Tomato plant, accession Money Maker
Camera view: bottom (45 deg); turntable rotation: 270 degrees
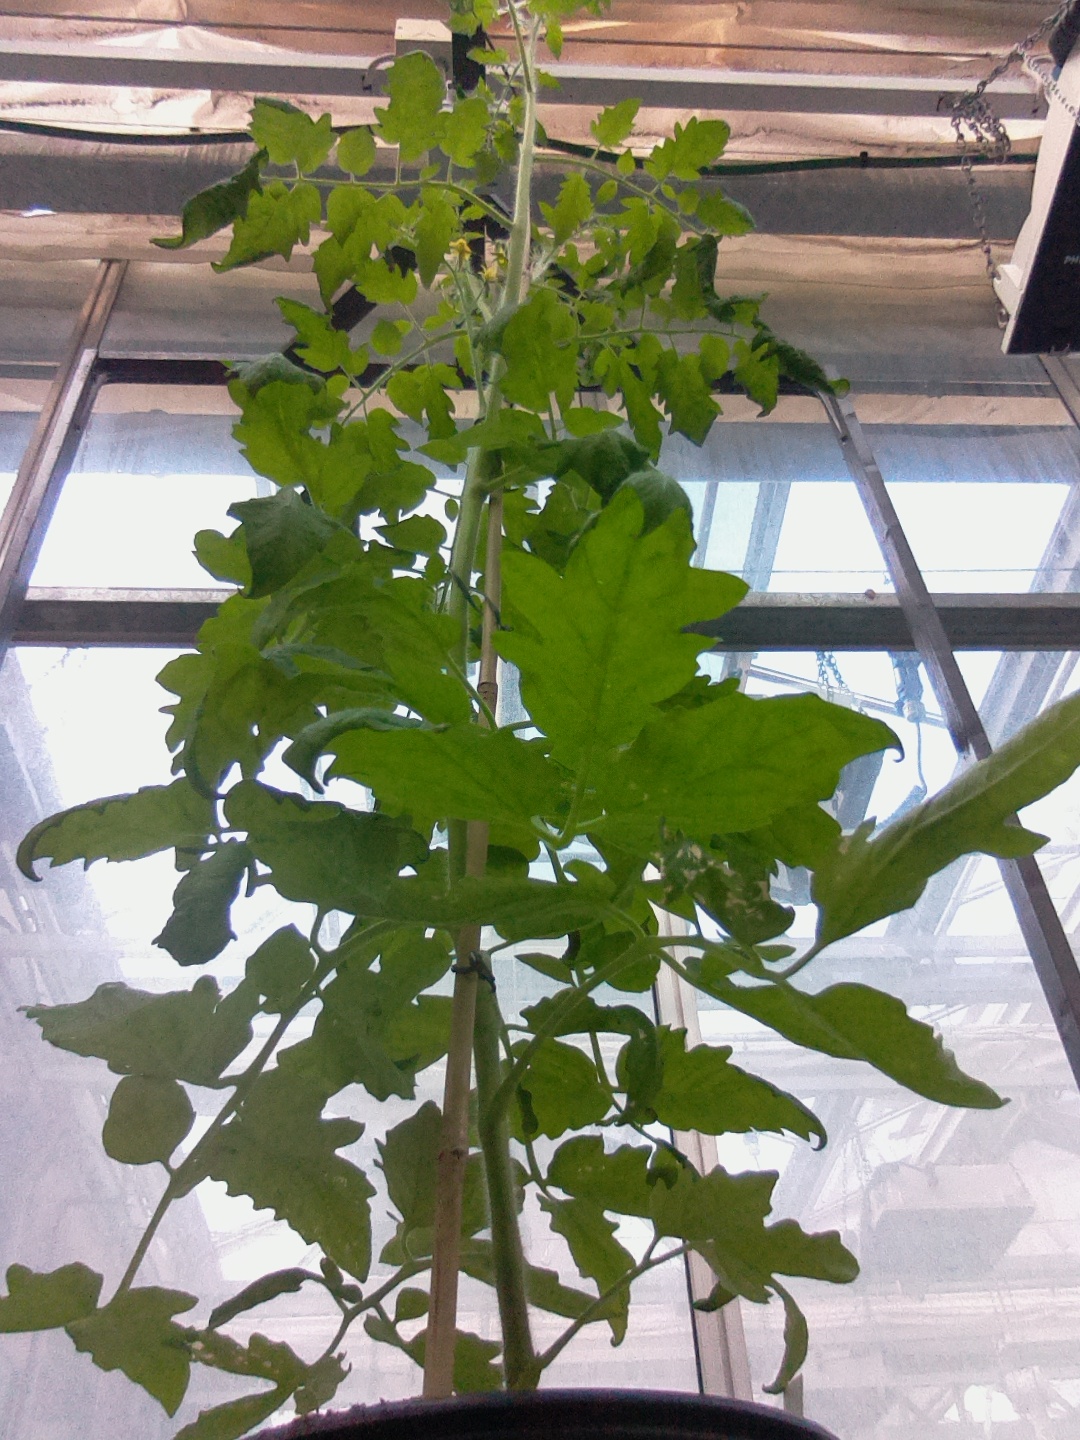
BBCH growth stage 61: 10%-20% of flowers open